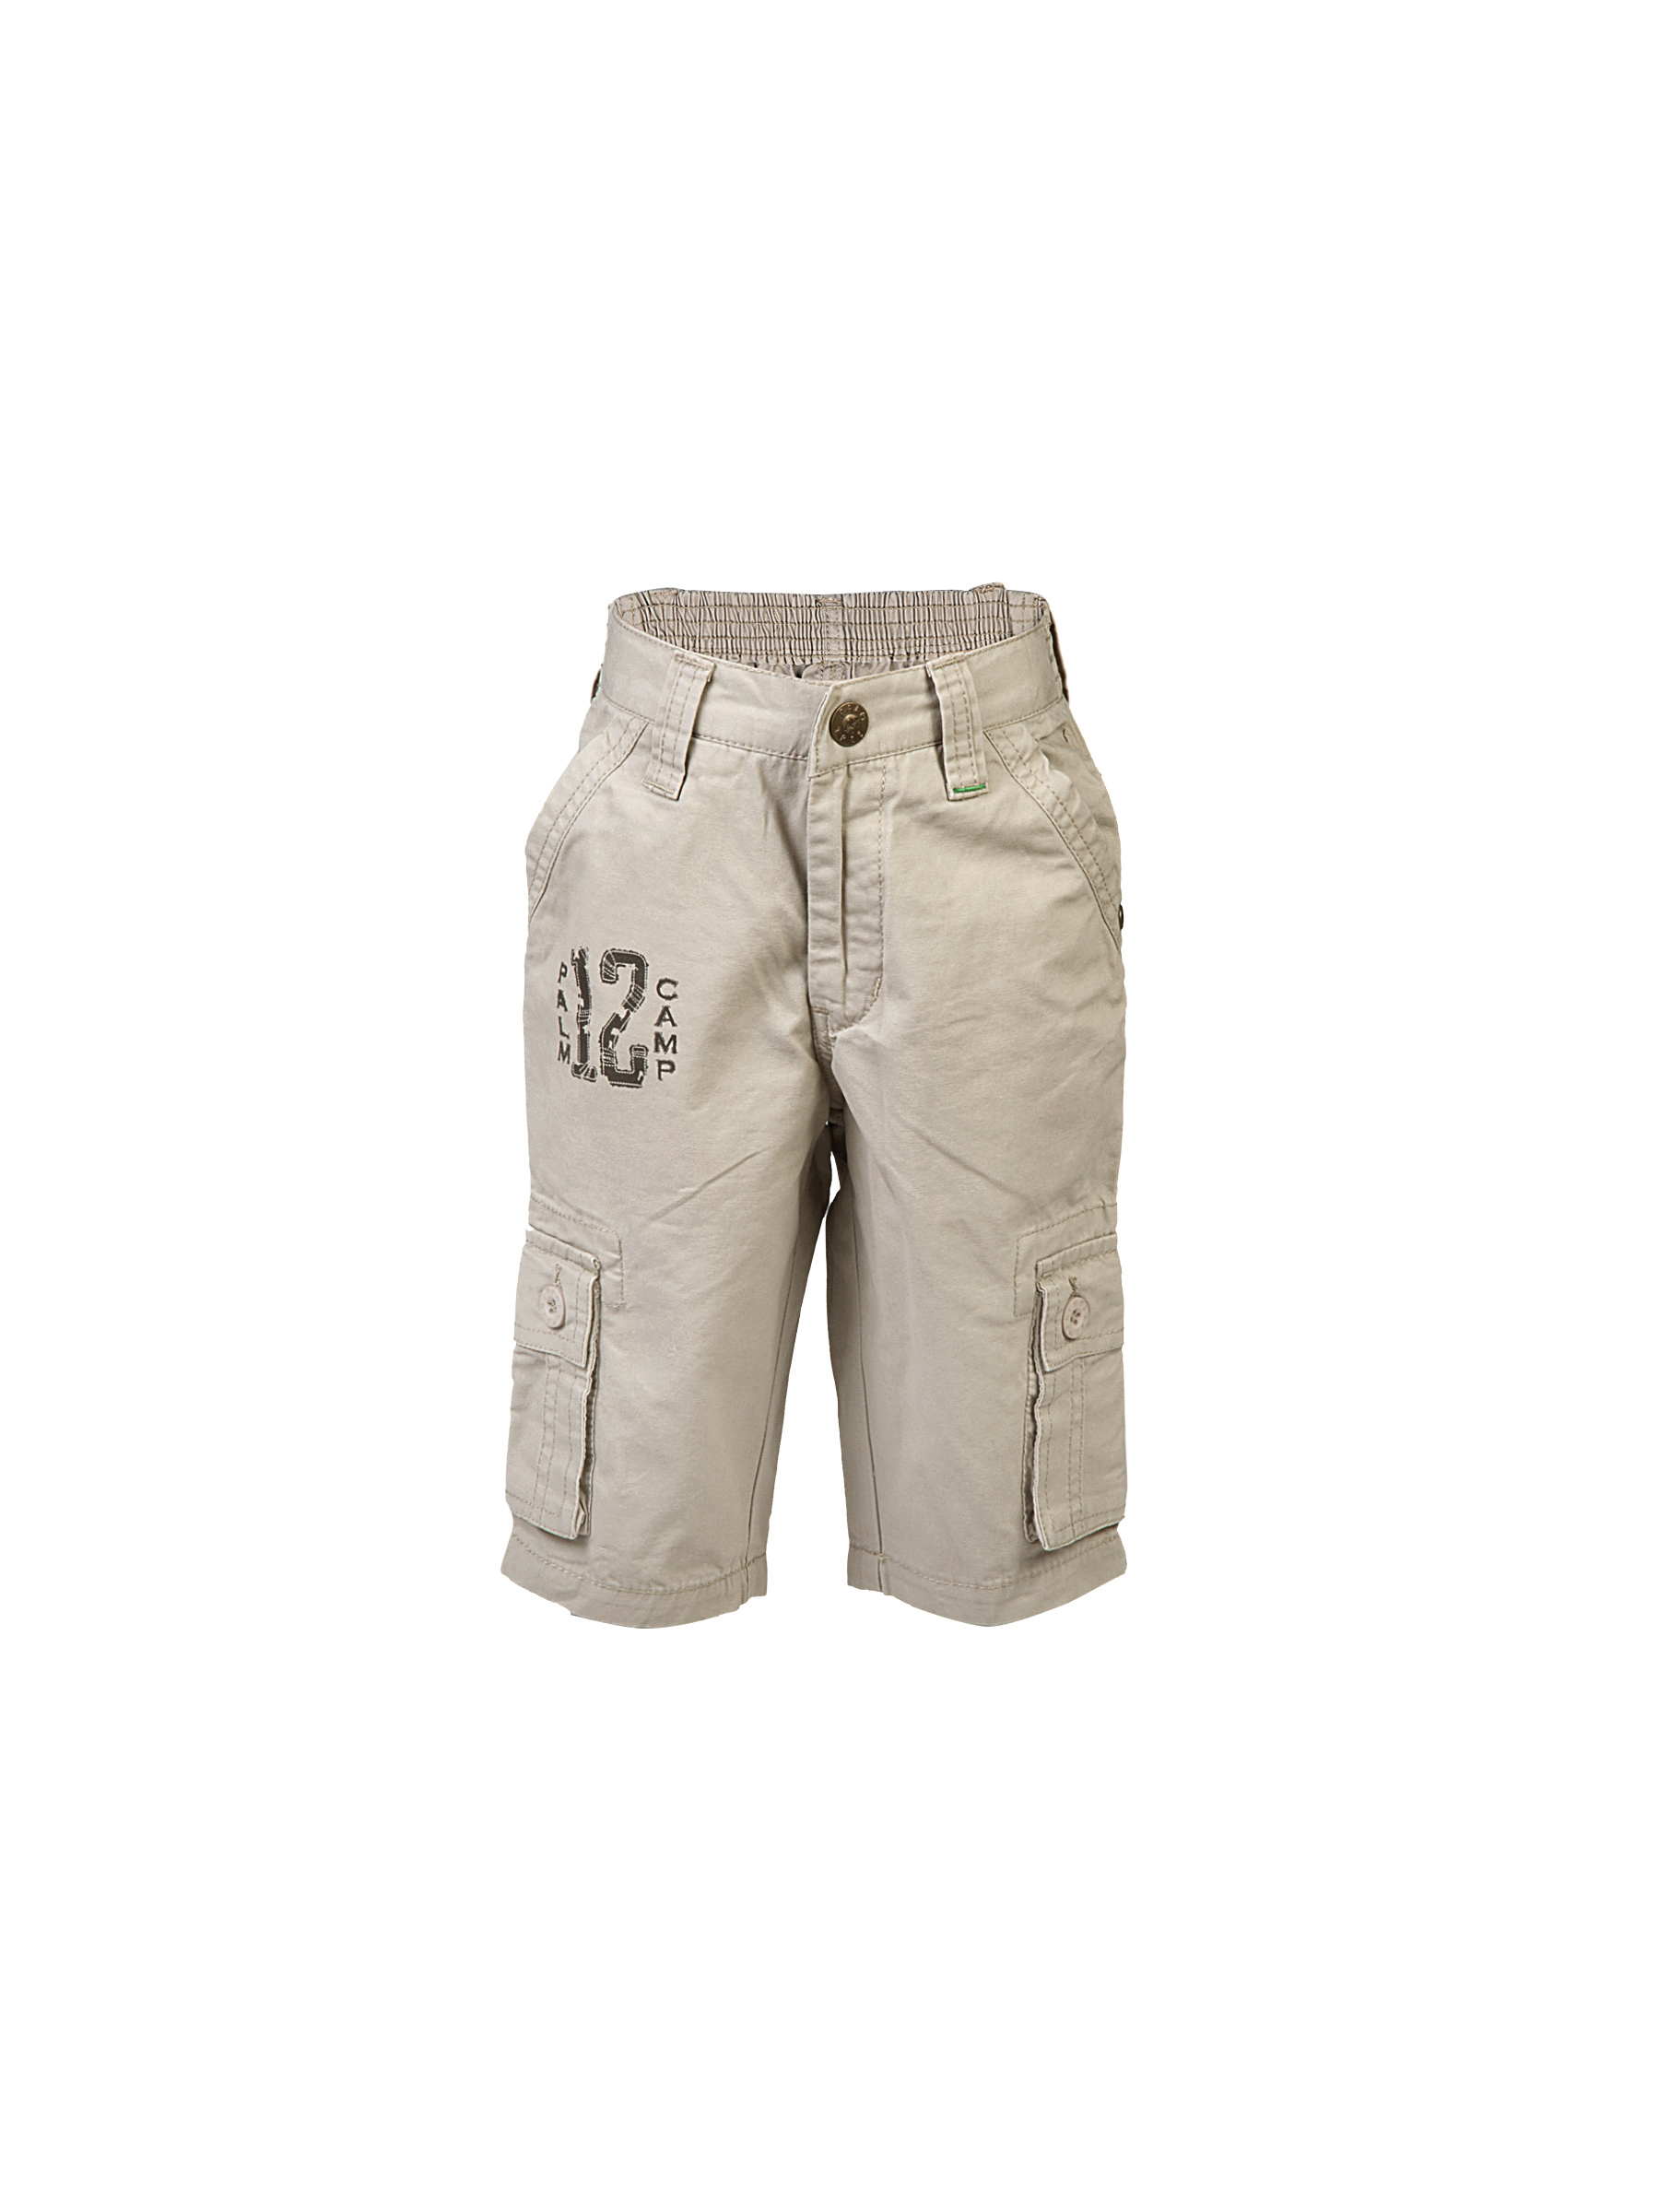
Palm Tree Kids Boys Solid Beige Shorts
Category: Apparel / Bottomwear / Shorts
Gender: Men
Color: Beige
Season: Fall 2011
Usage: Casual